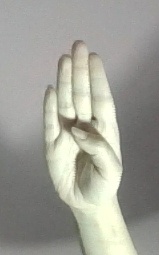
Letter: kaaf